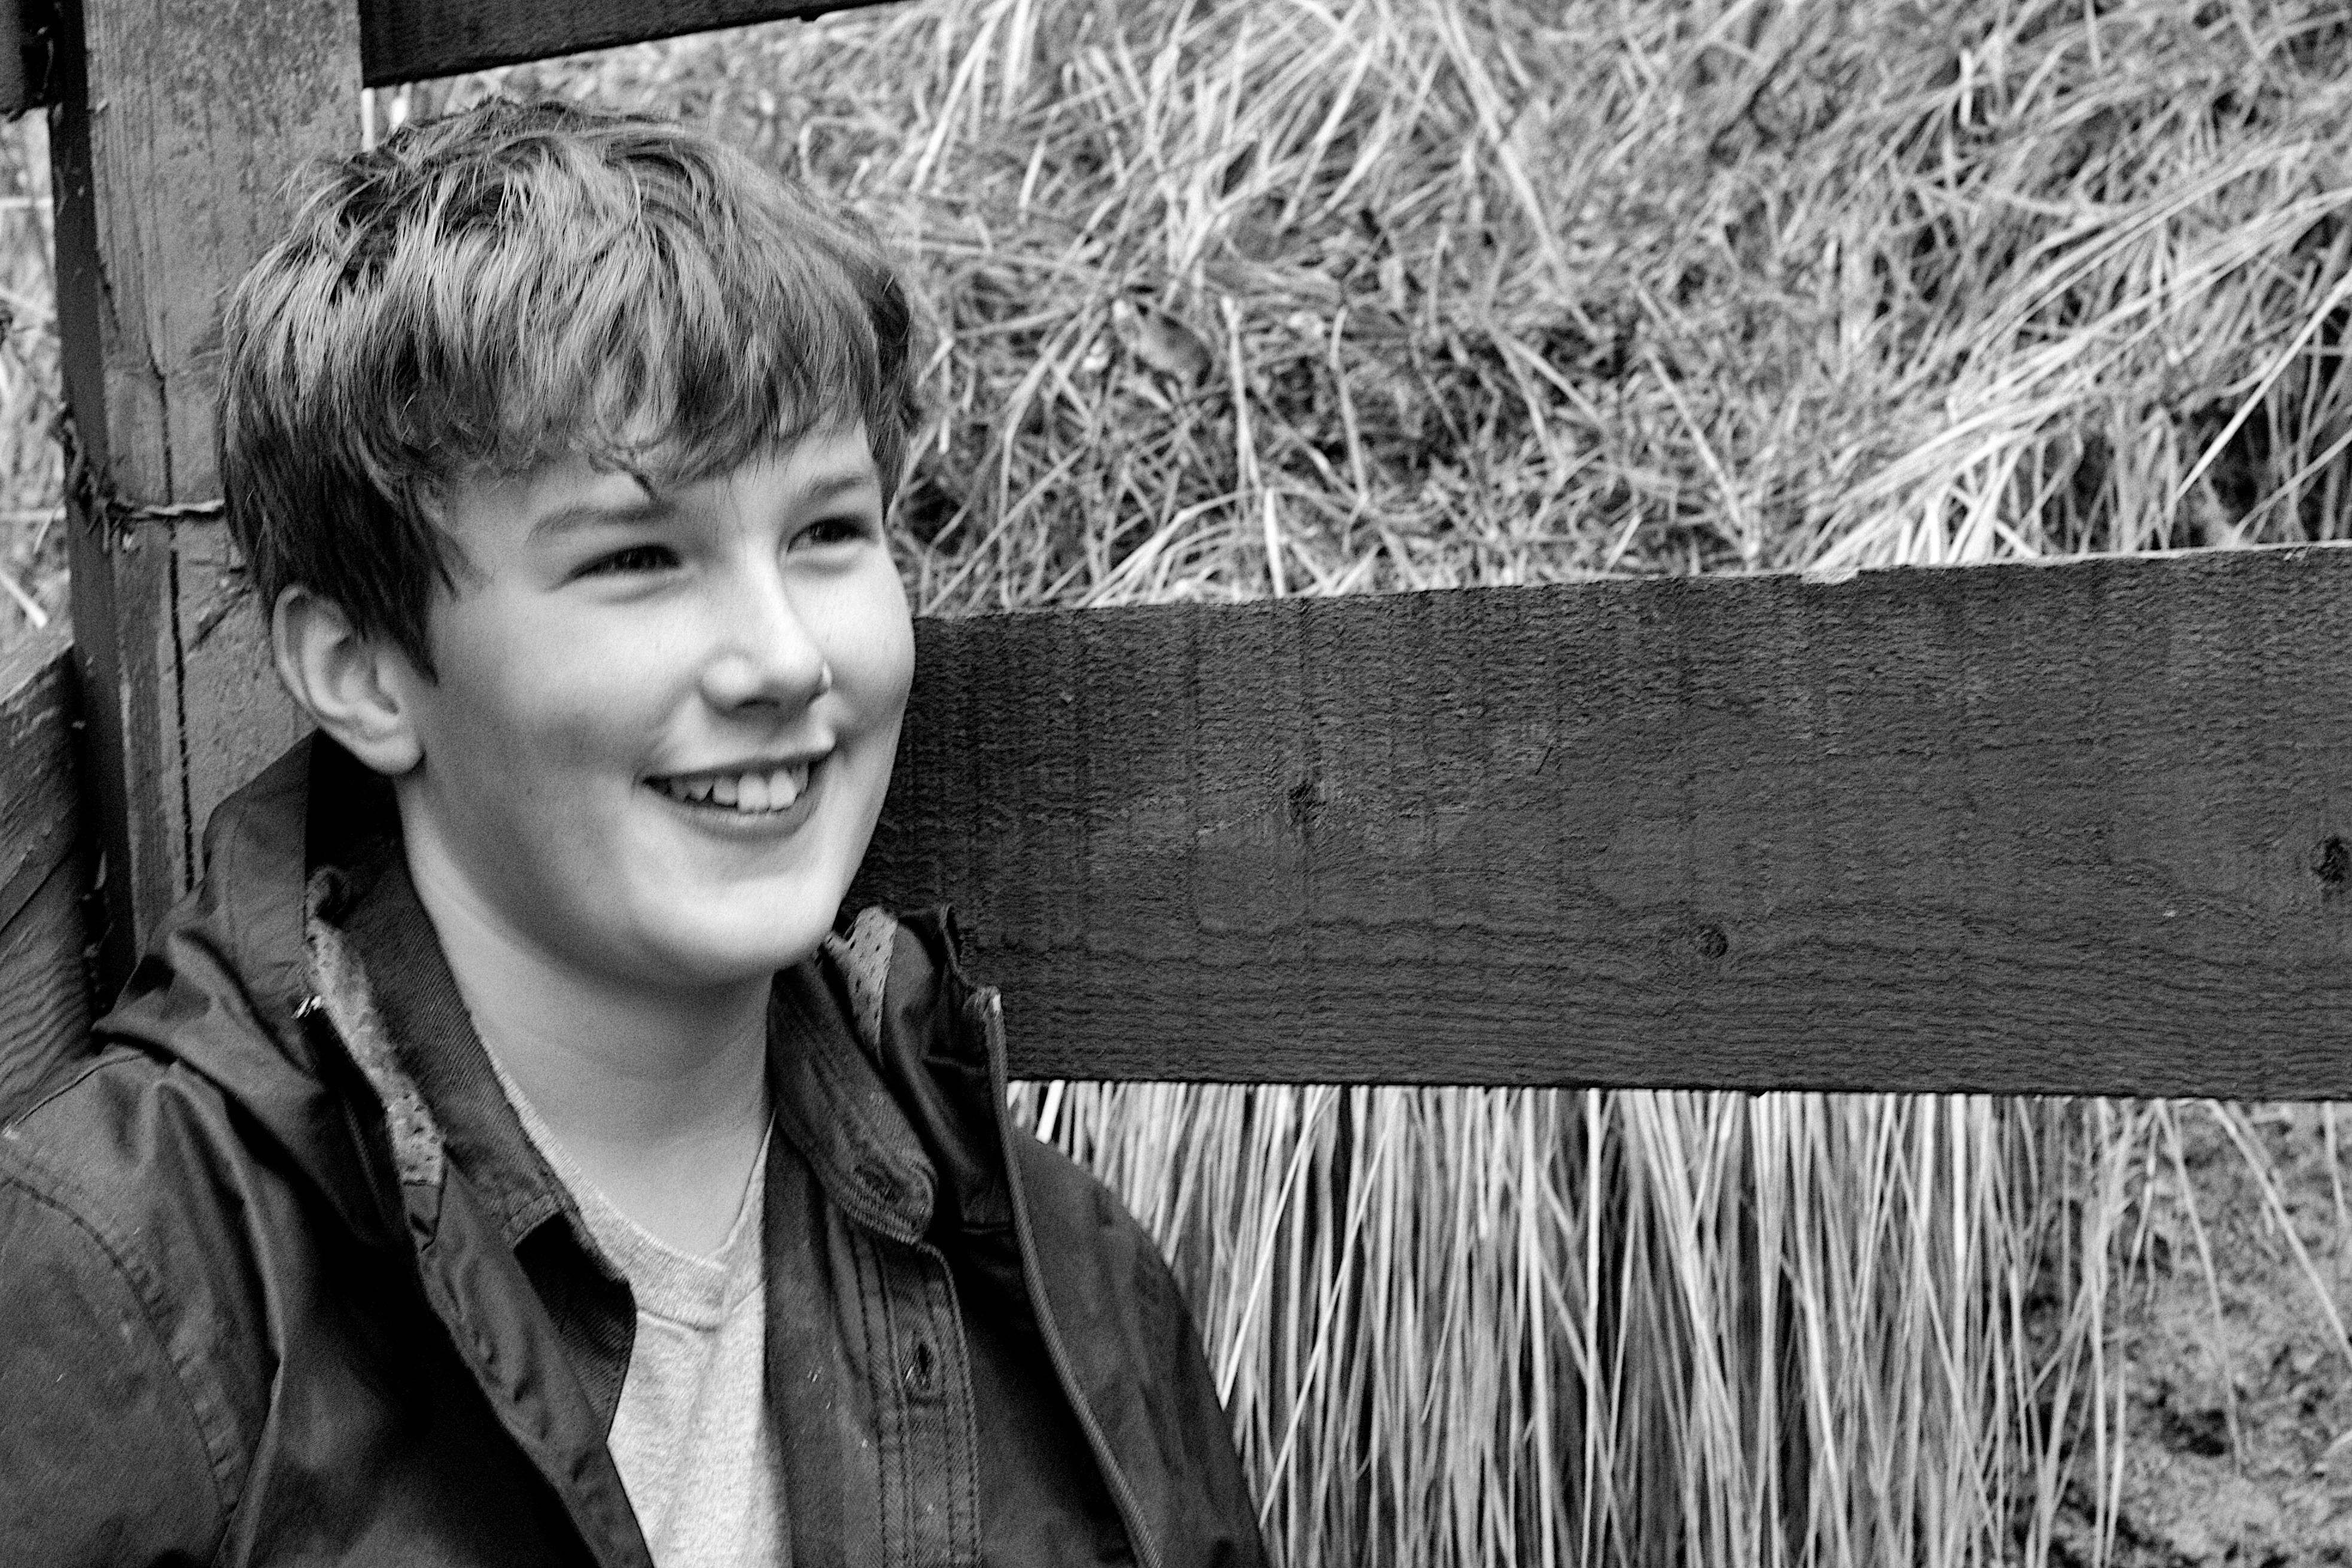
person, black and white, people, white, photography, portrait, spring, child, black, monochrome, bw, photograph, monochrome photography, portrait photography